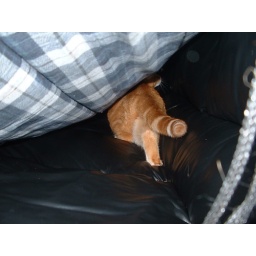
Caught libby going under the sleeping bag we had drapped on the couch, made for a cute series of pictures.